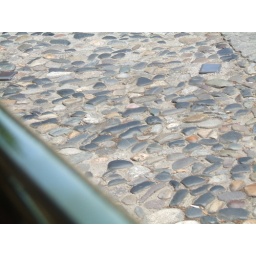
road to riverwalk made by horse shoes